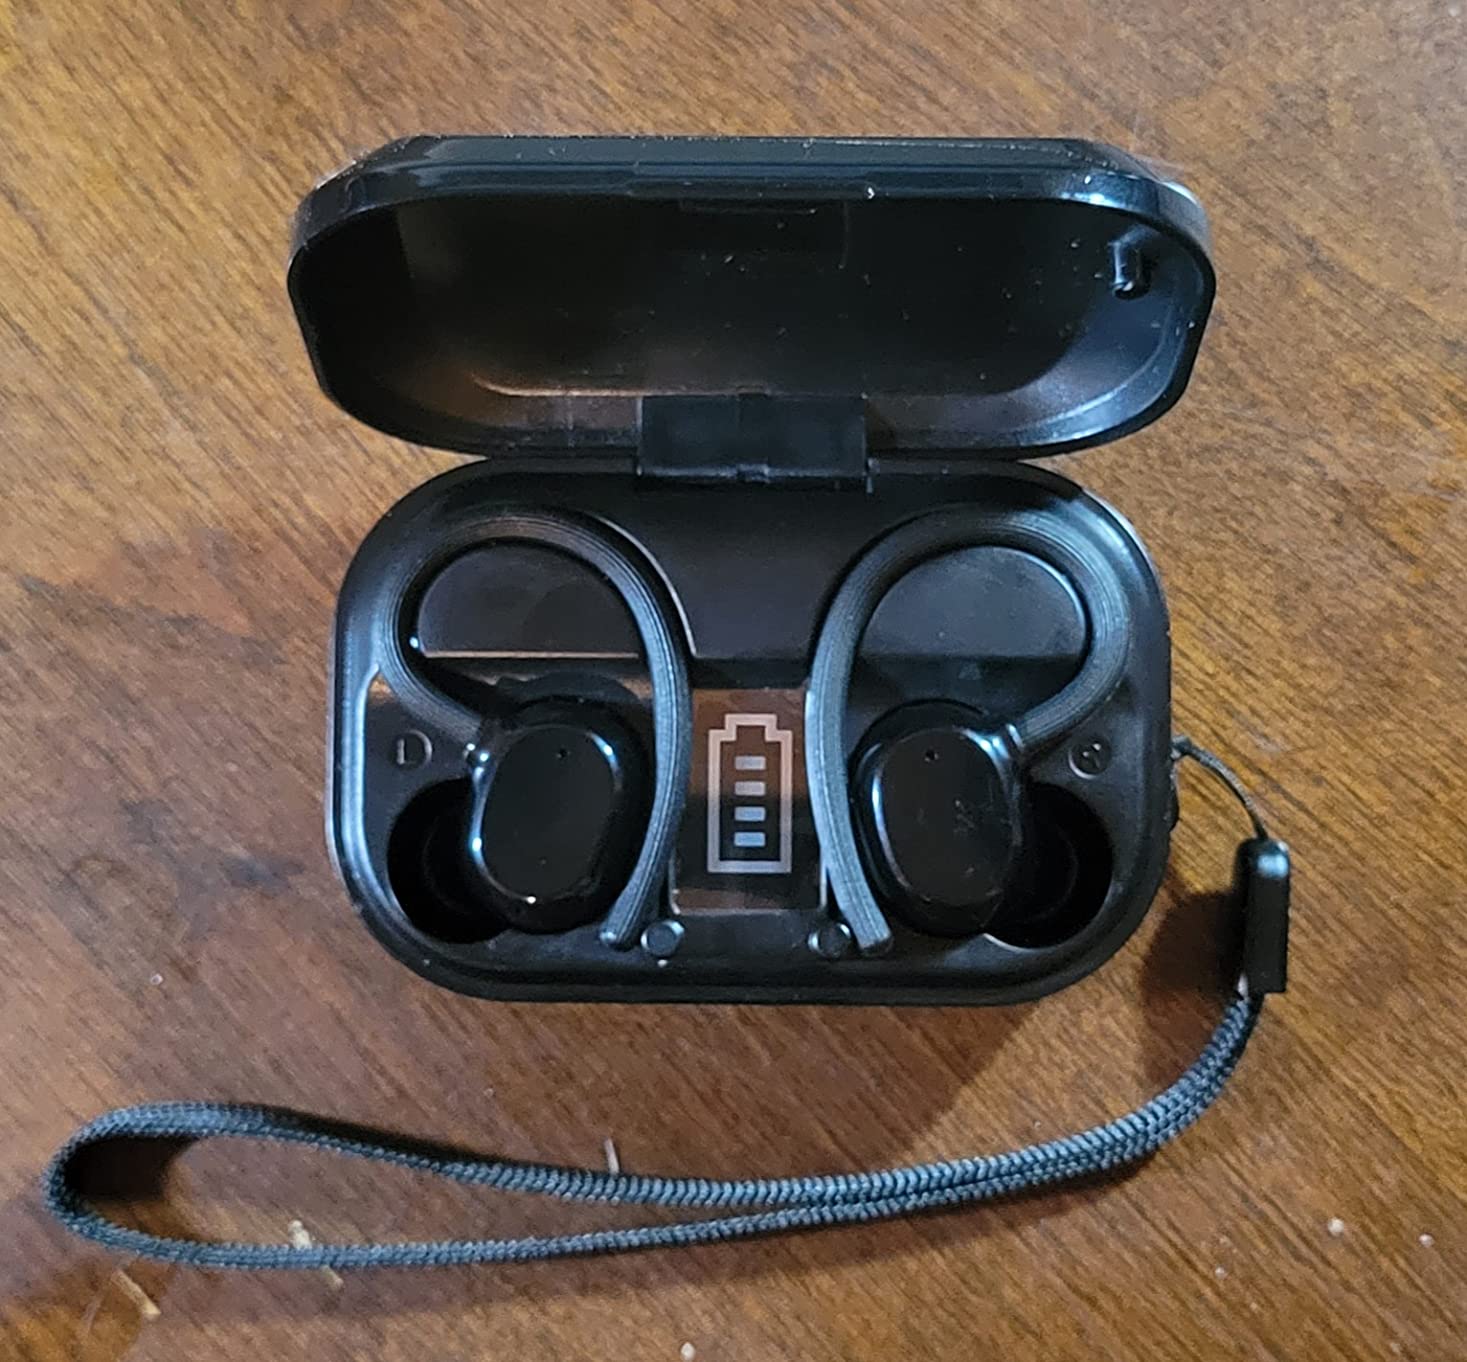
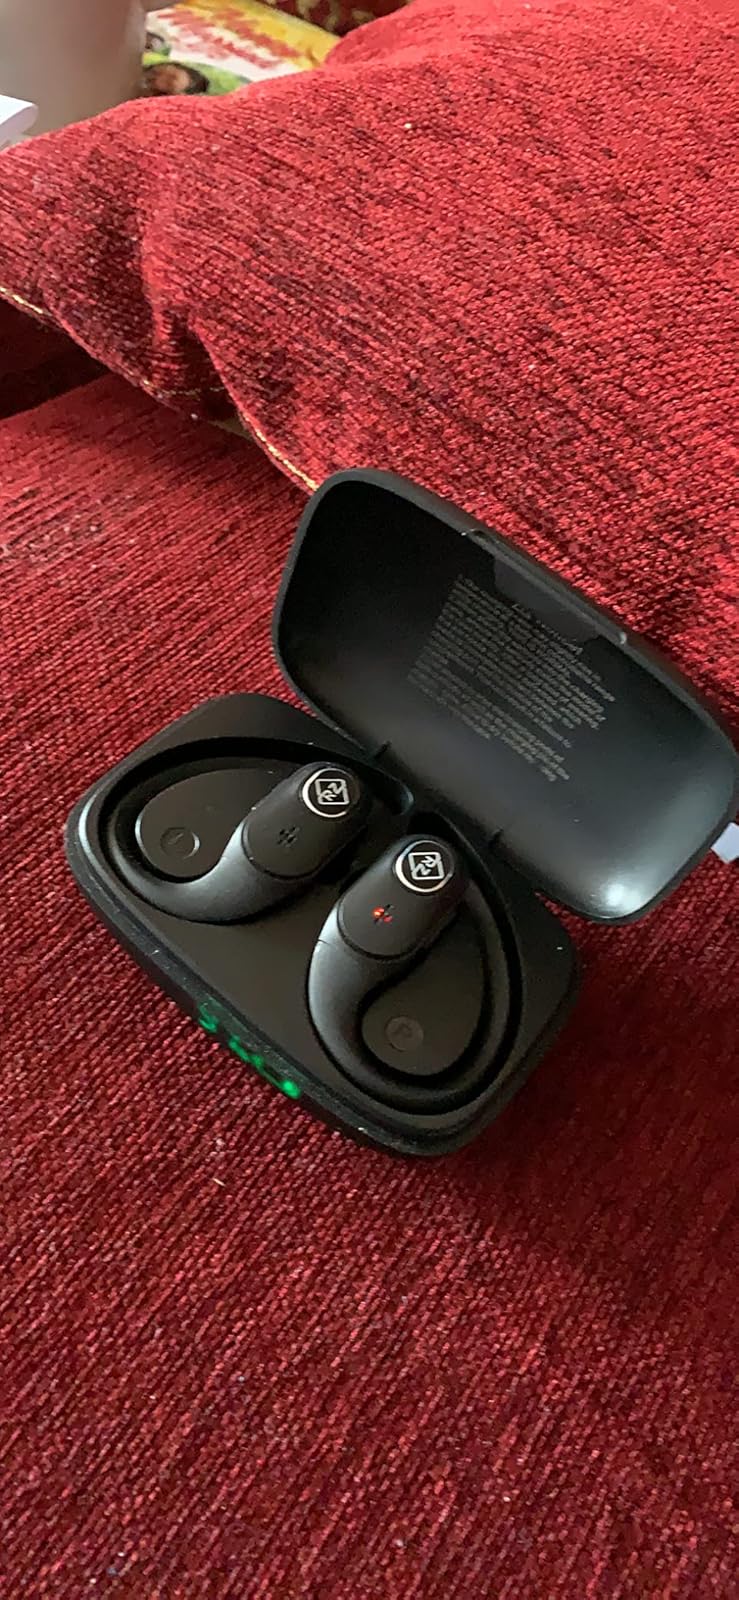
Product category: earbuds
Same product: no